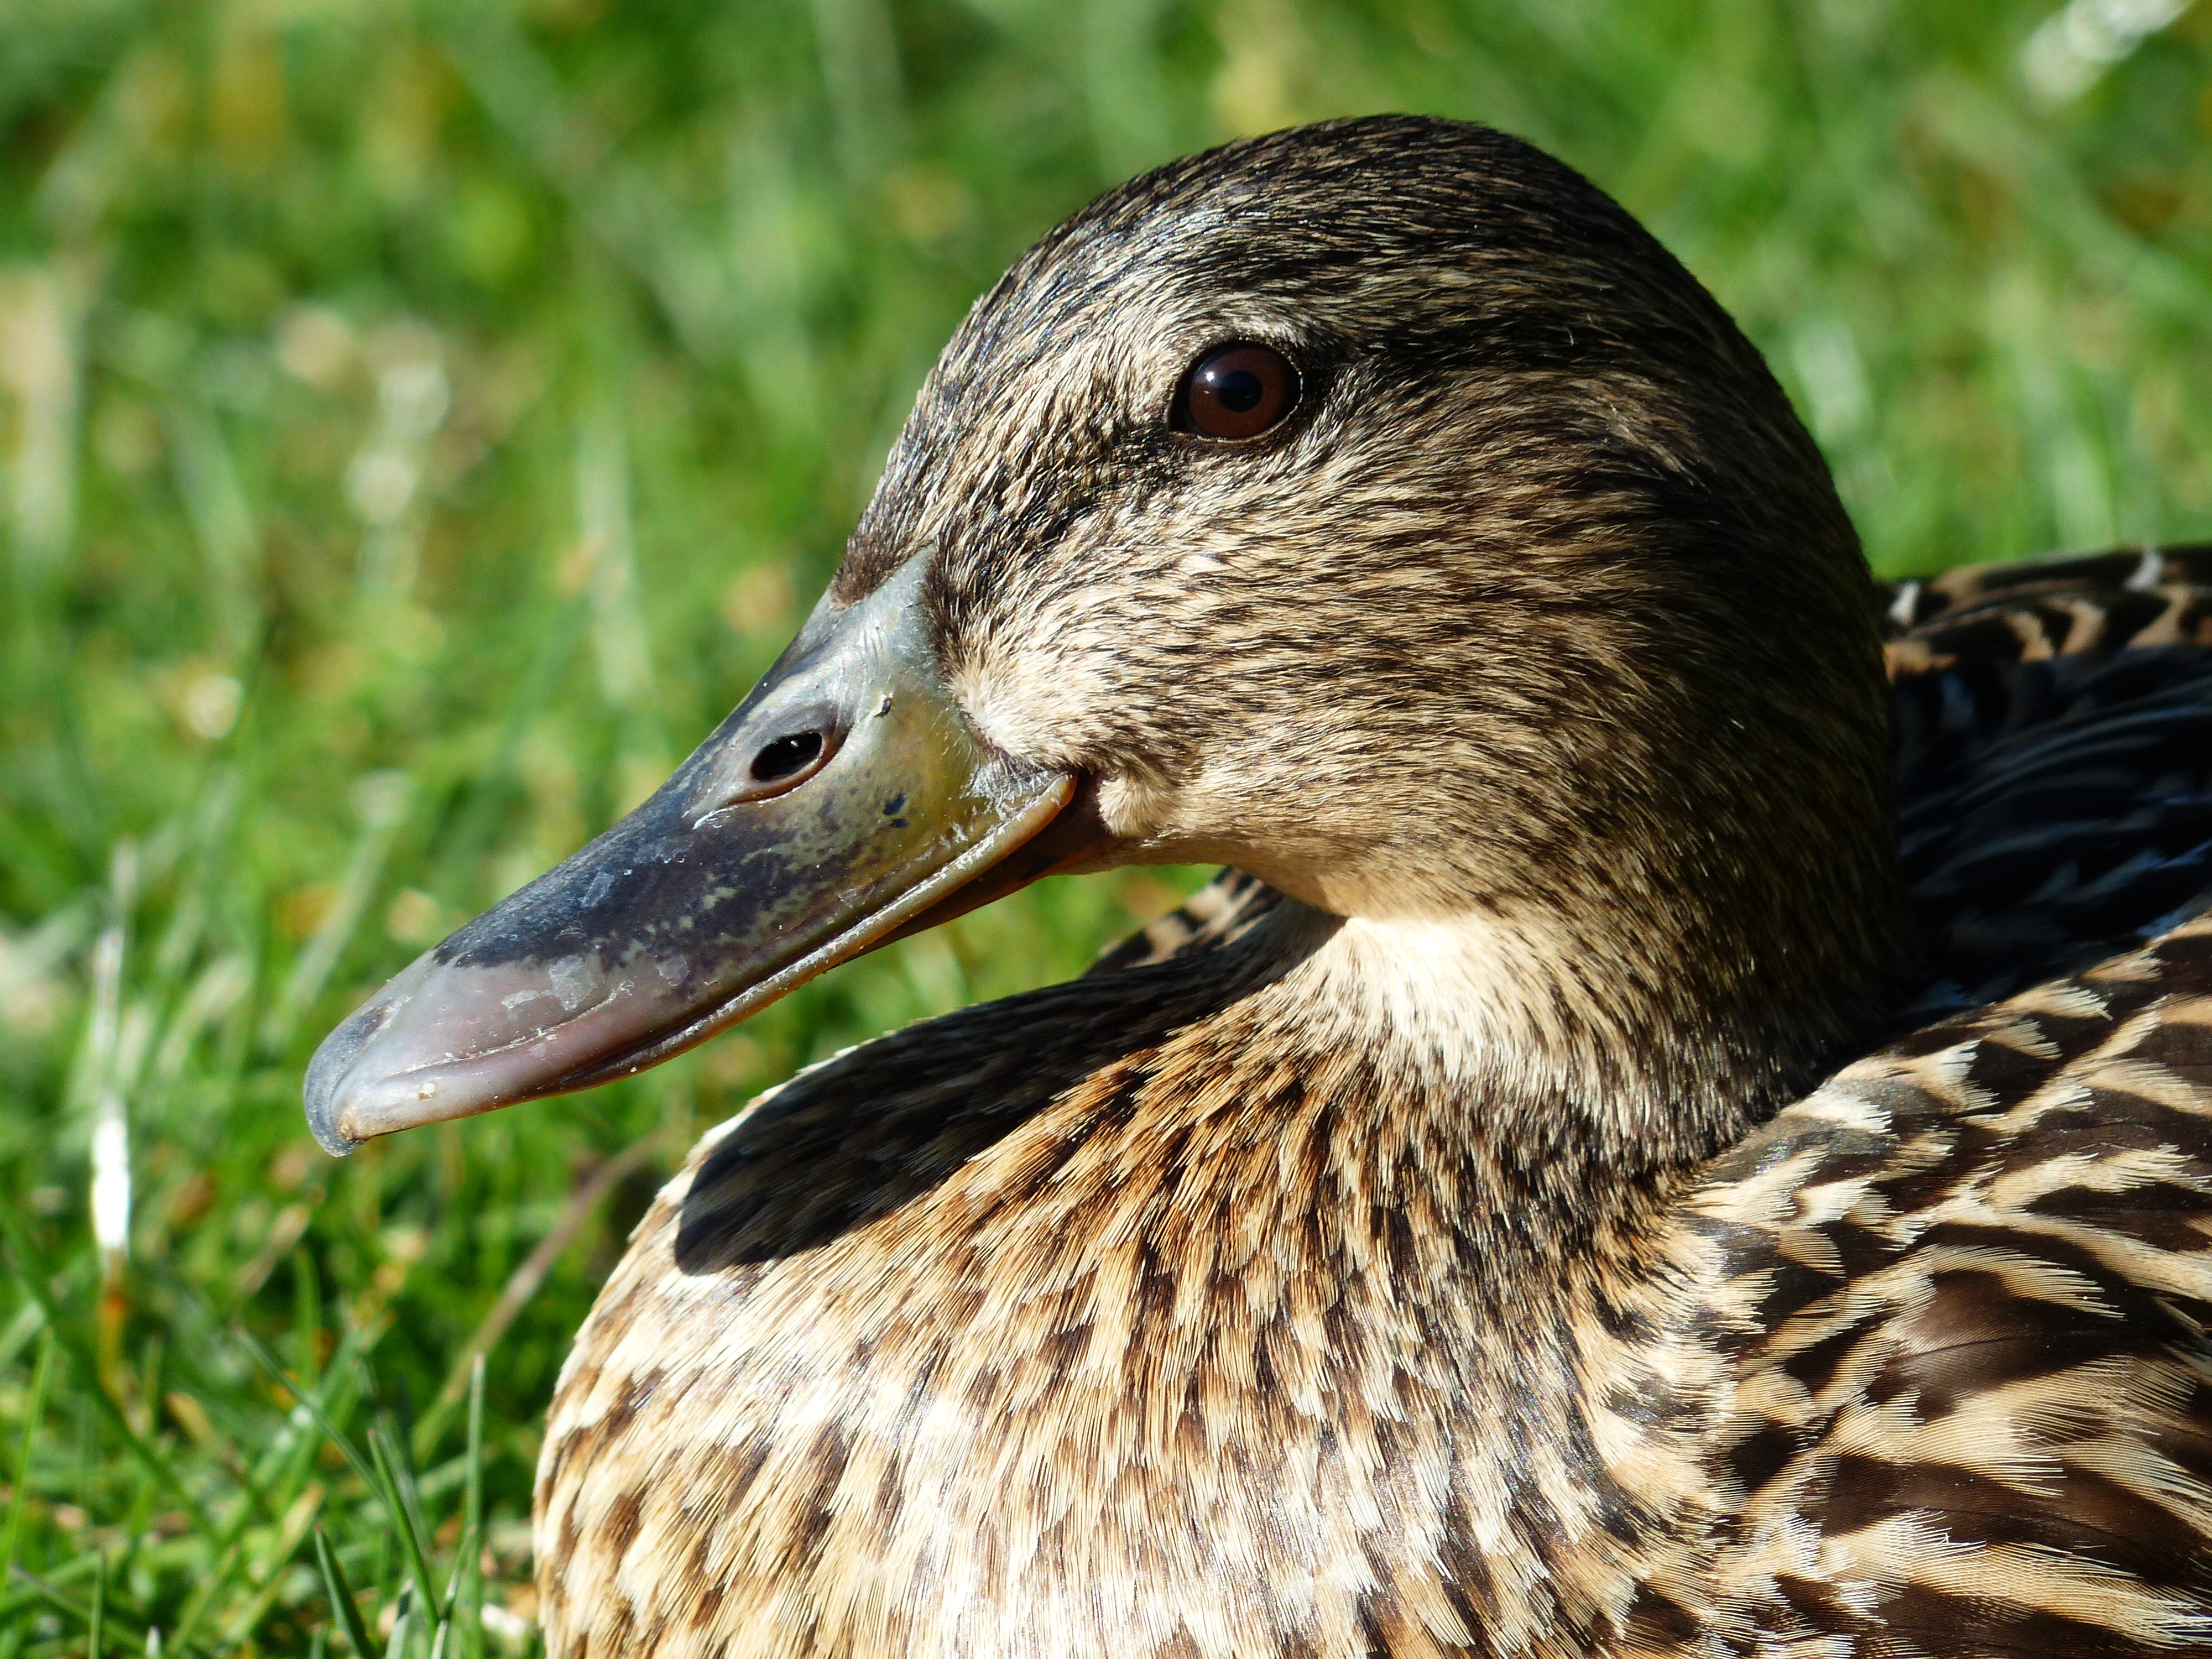
bird, female, wildlife, beak, fauna, plumage, poultry, close up, anatidae, duck, head, goose, vertebrate, bill, waterfowl, species, water bird, mallard, canard, duck bird, anas platyrhynchos, swimming duck, ducks geese and swans, march duck, house duck, mallard female